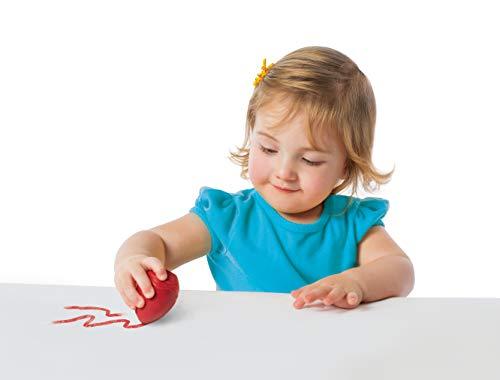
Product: Crayola My First Palm Grip Crayons, 3ct, Coloring for Toddlers
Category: Toys & Games | Arts & Crafts | Drawing & Painting Supplies | Crayons
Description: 3 Palm-Grip Crayons for Toddlers in red, blue, and yellow.
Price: $4.04
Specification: ProductDimensions:2.1x7.2x7.5inches|ItemWeight:7.7ounces|ShippingWeight:8.3ounces|DomesticShipping:ItemcanbeshippedwithinU.S.|InternationalShipping:Thisitemisnoteligibleforinternationalshipping.LearnMore|ASIN:B077VYDRNR|Itemmodelnumber:81-1450|Manufacturerrecommendedage:12months-10years